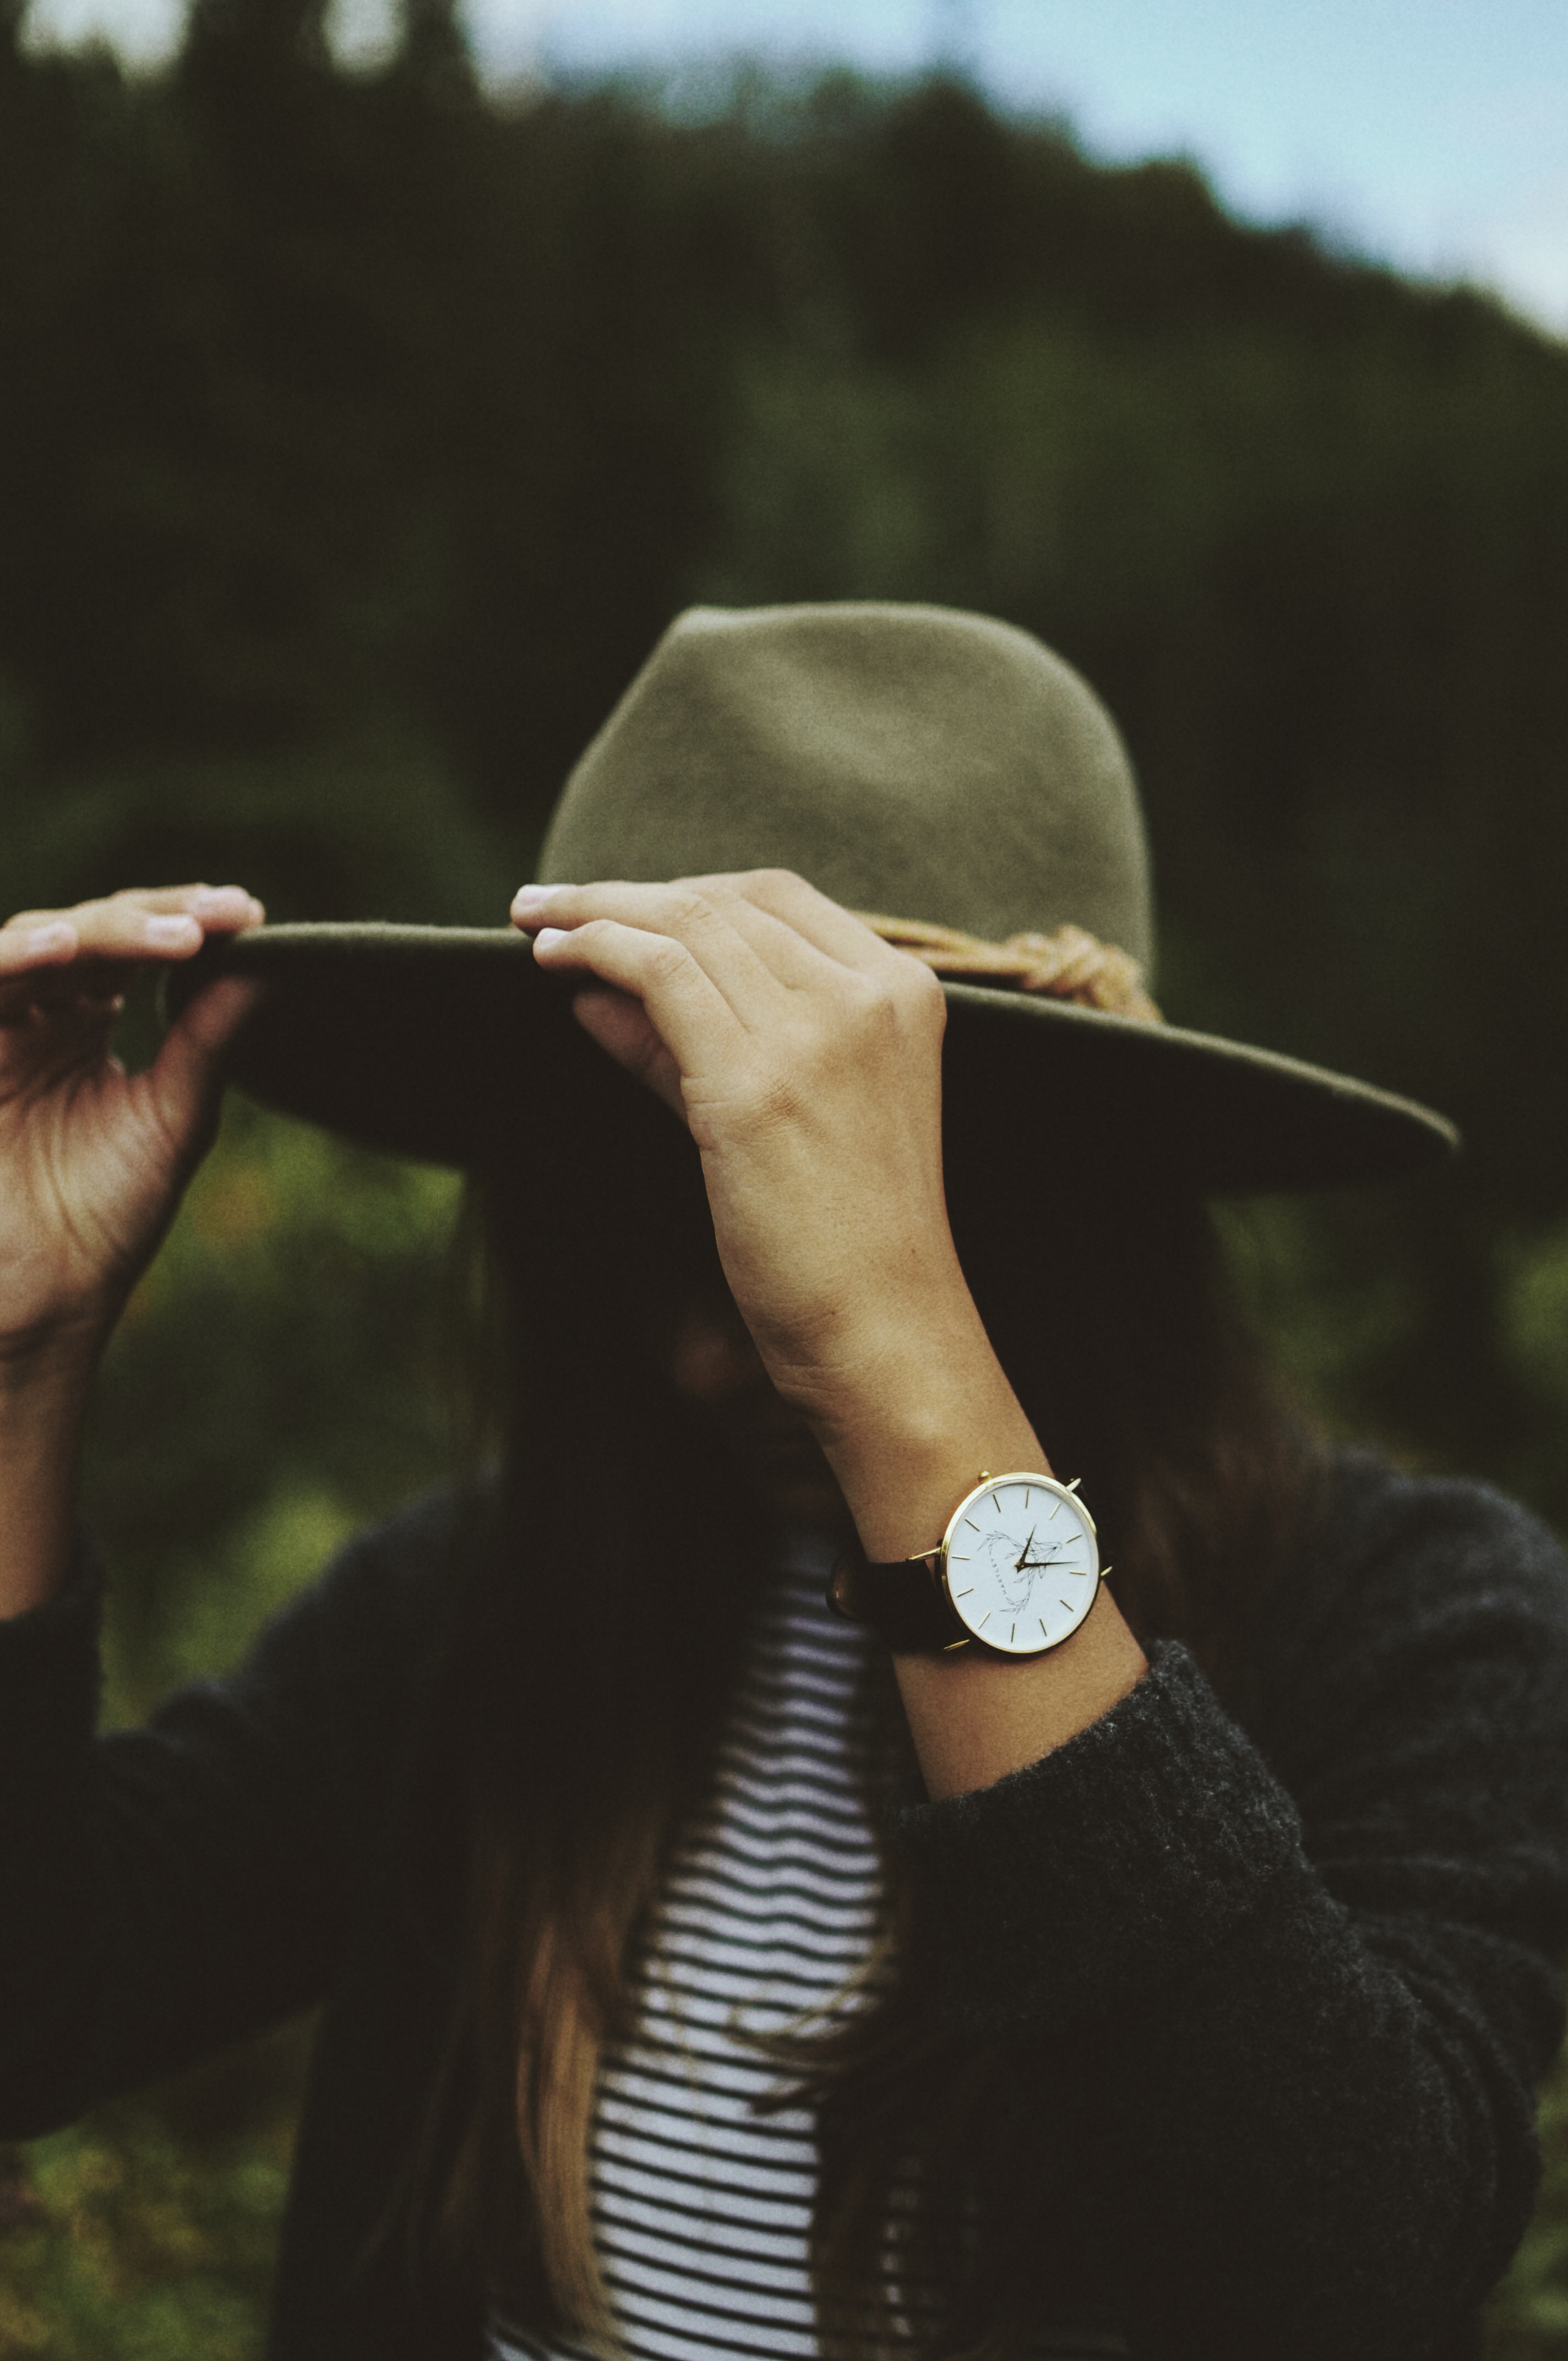
watch, hand, nature, woman, leaf, green, hat, sweater